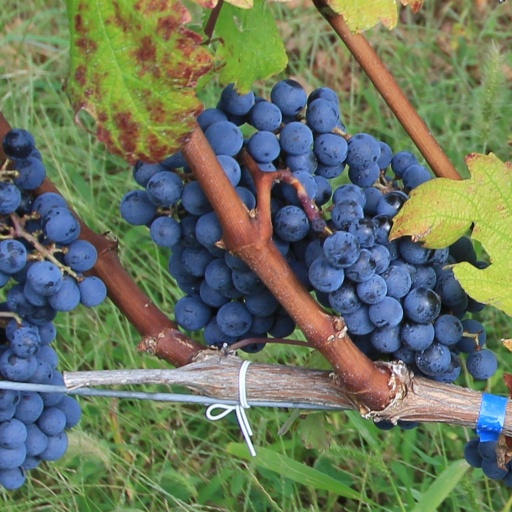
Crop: grape